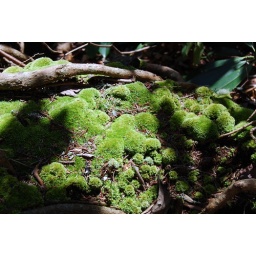
It's still pretty cold in the mountains so I was looking for any signs of green.